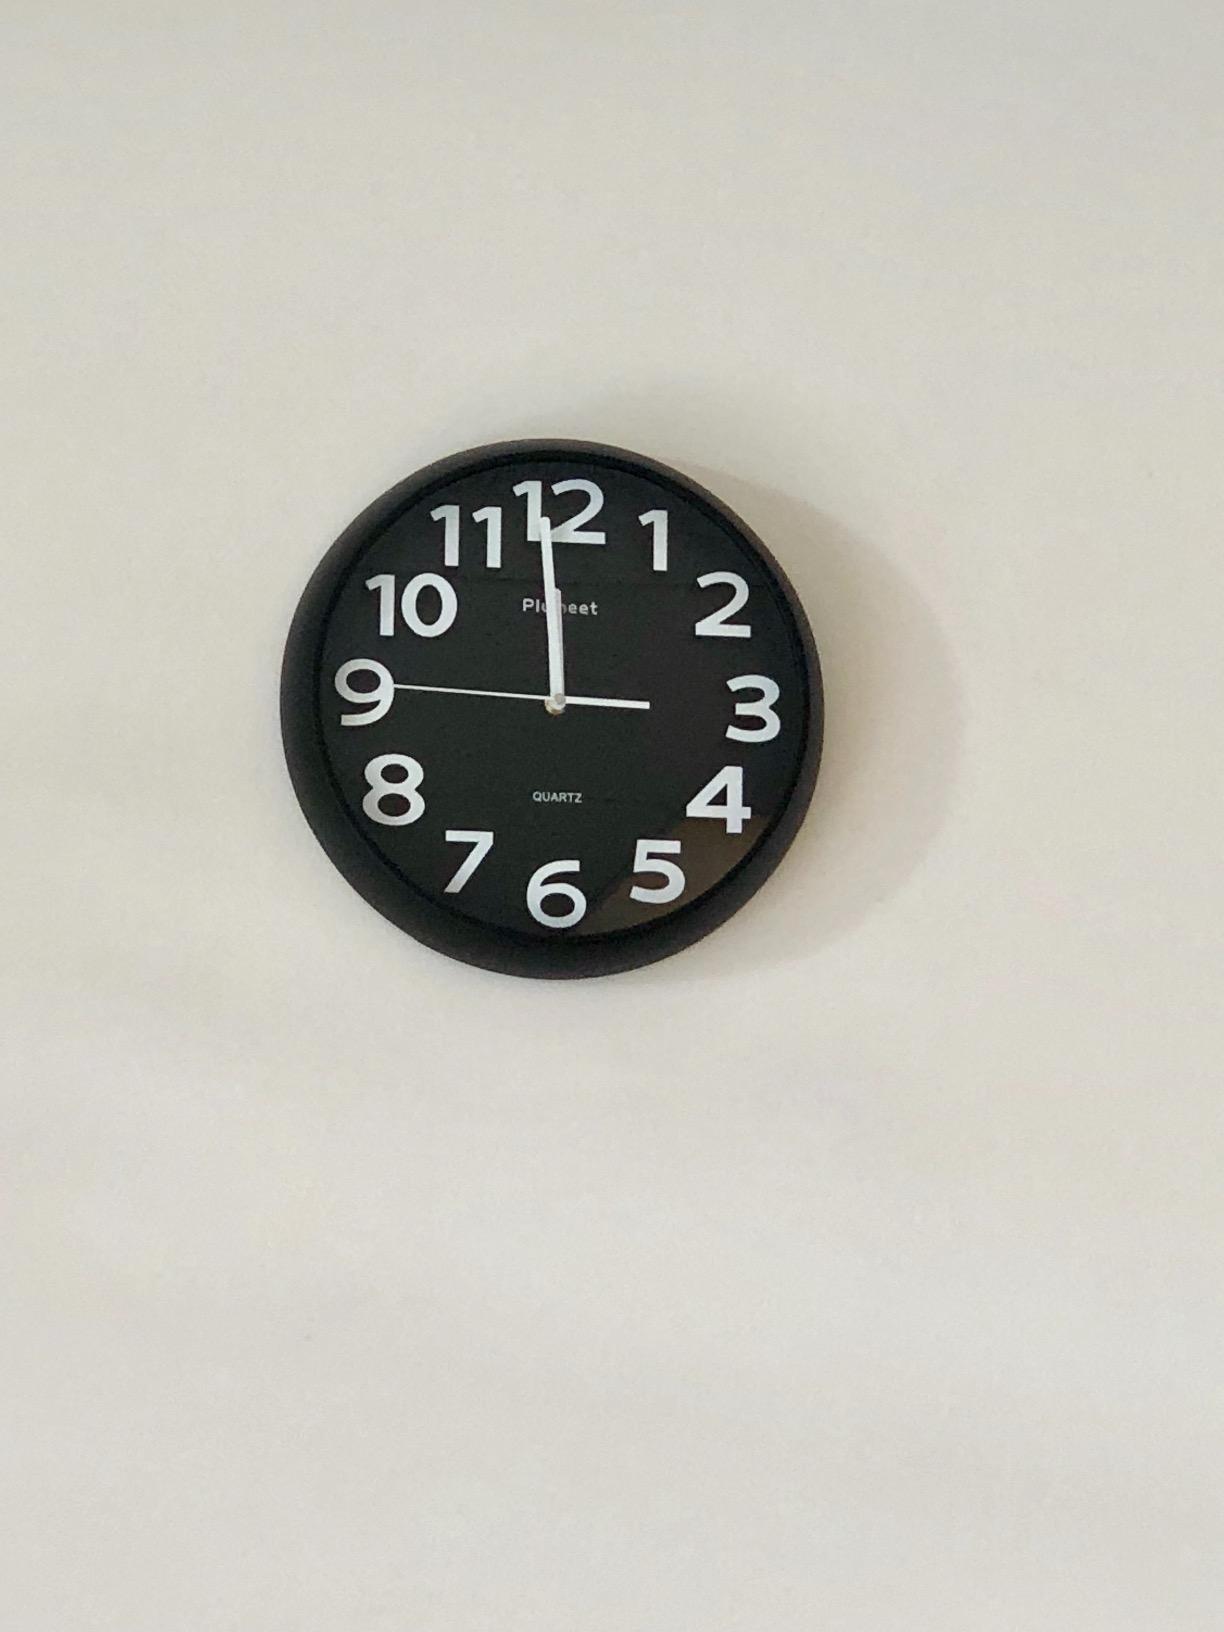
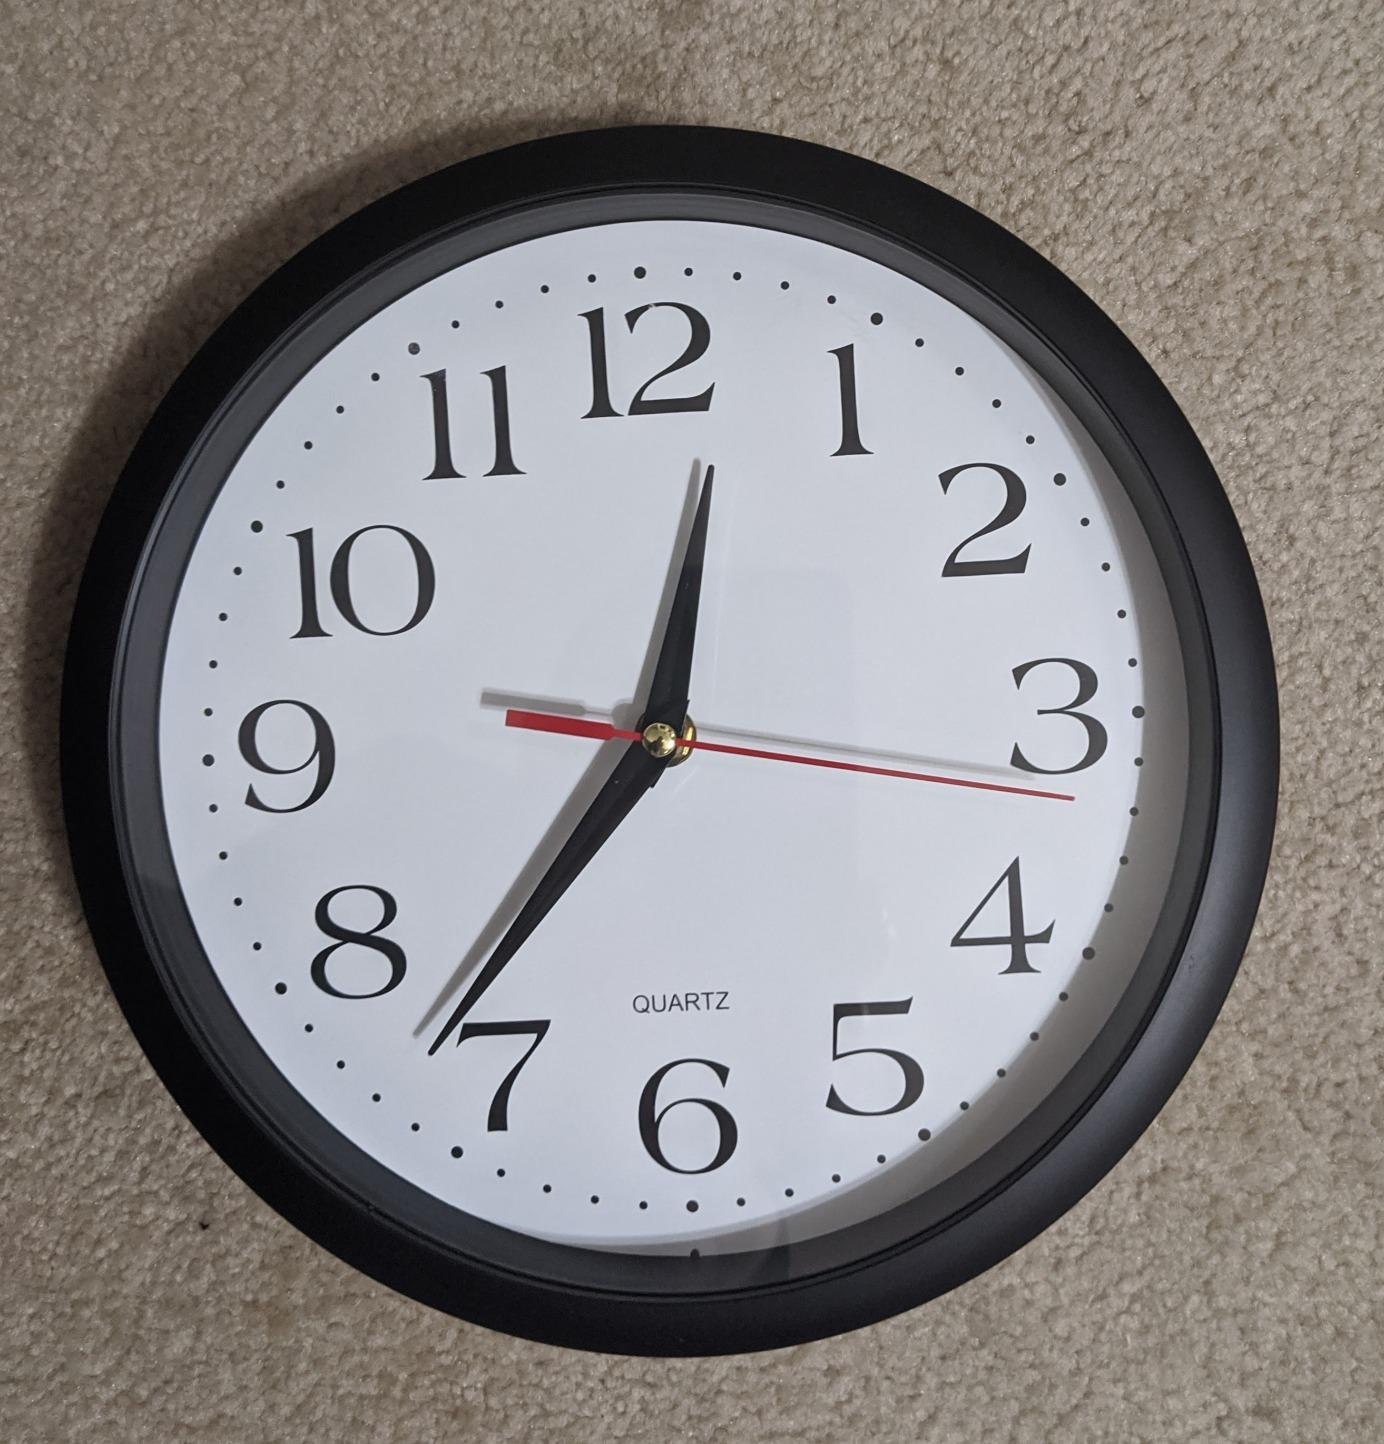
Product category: clock
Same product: no